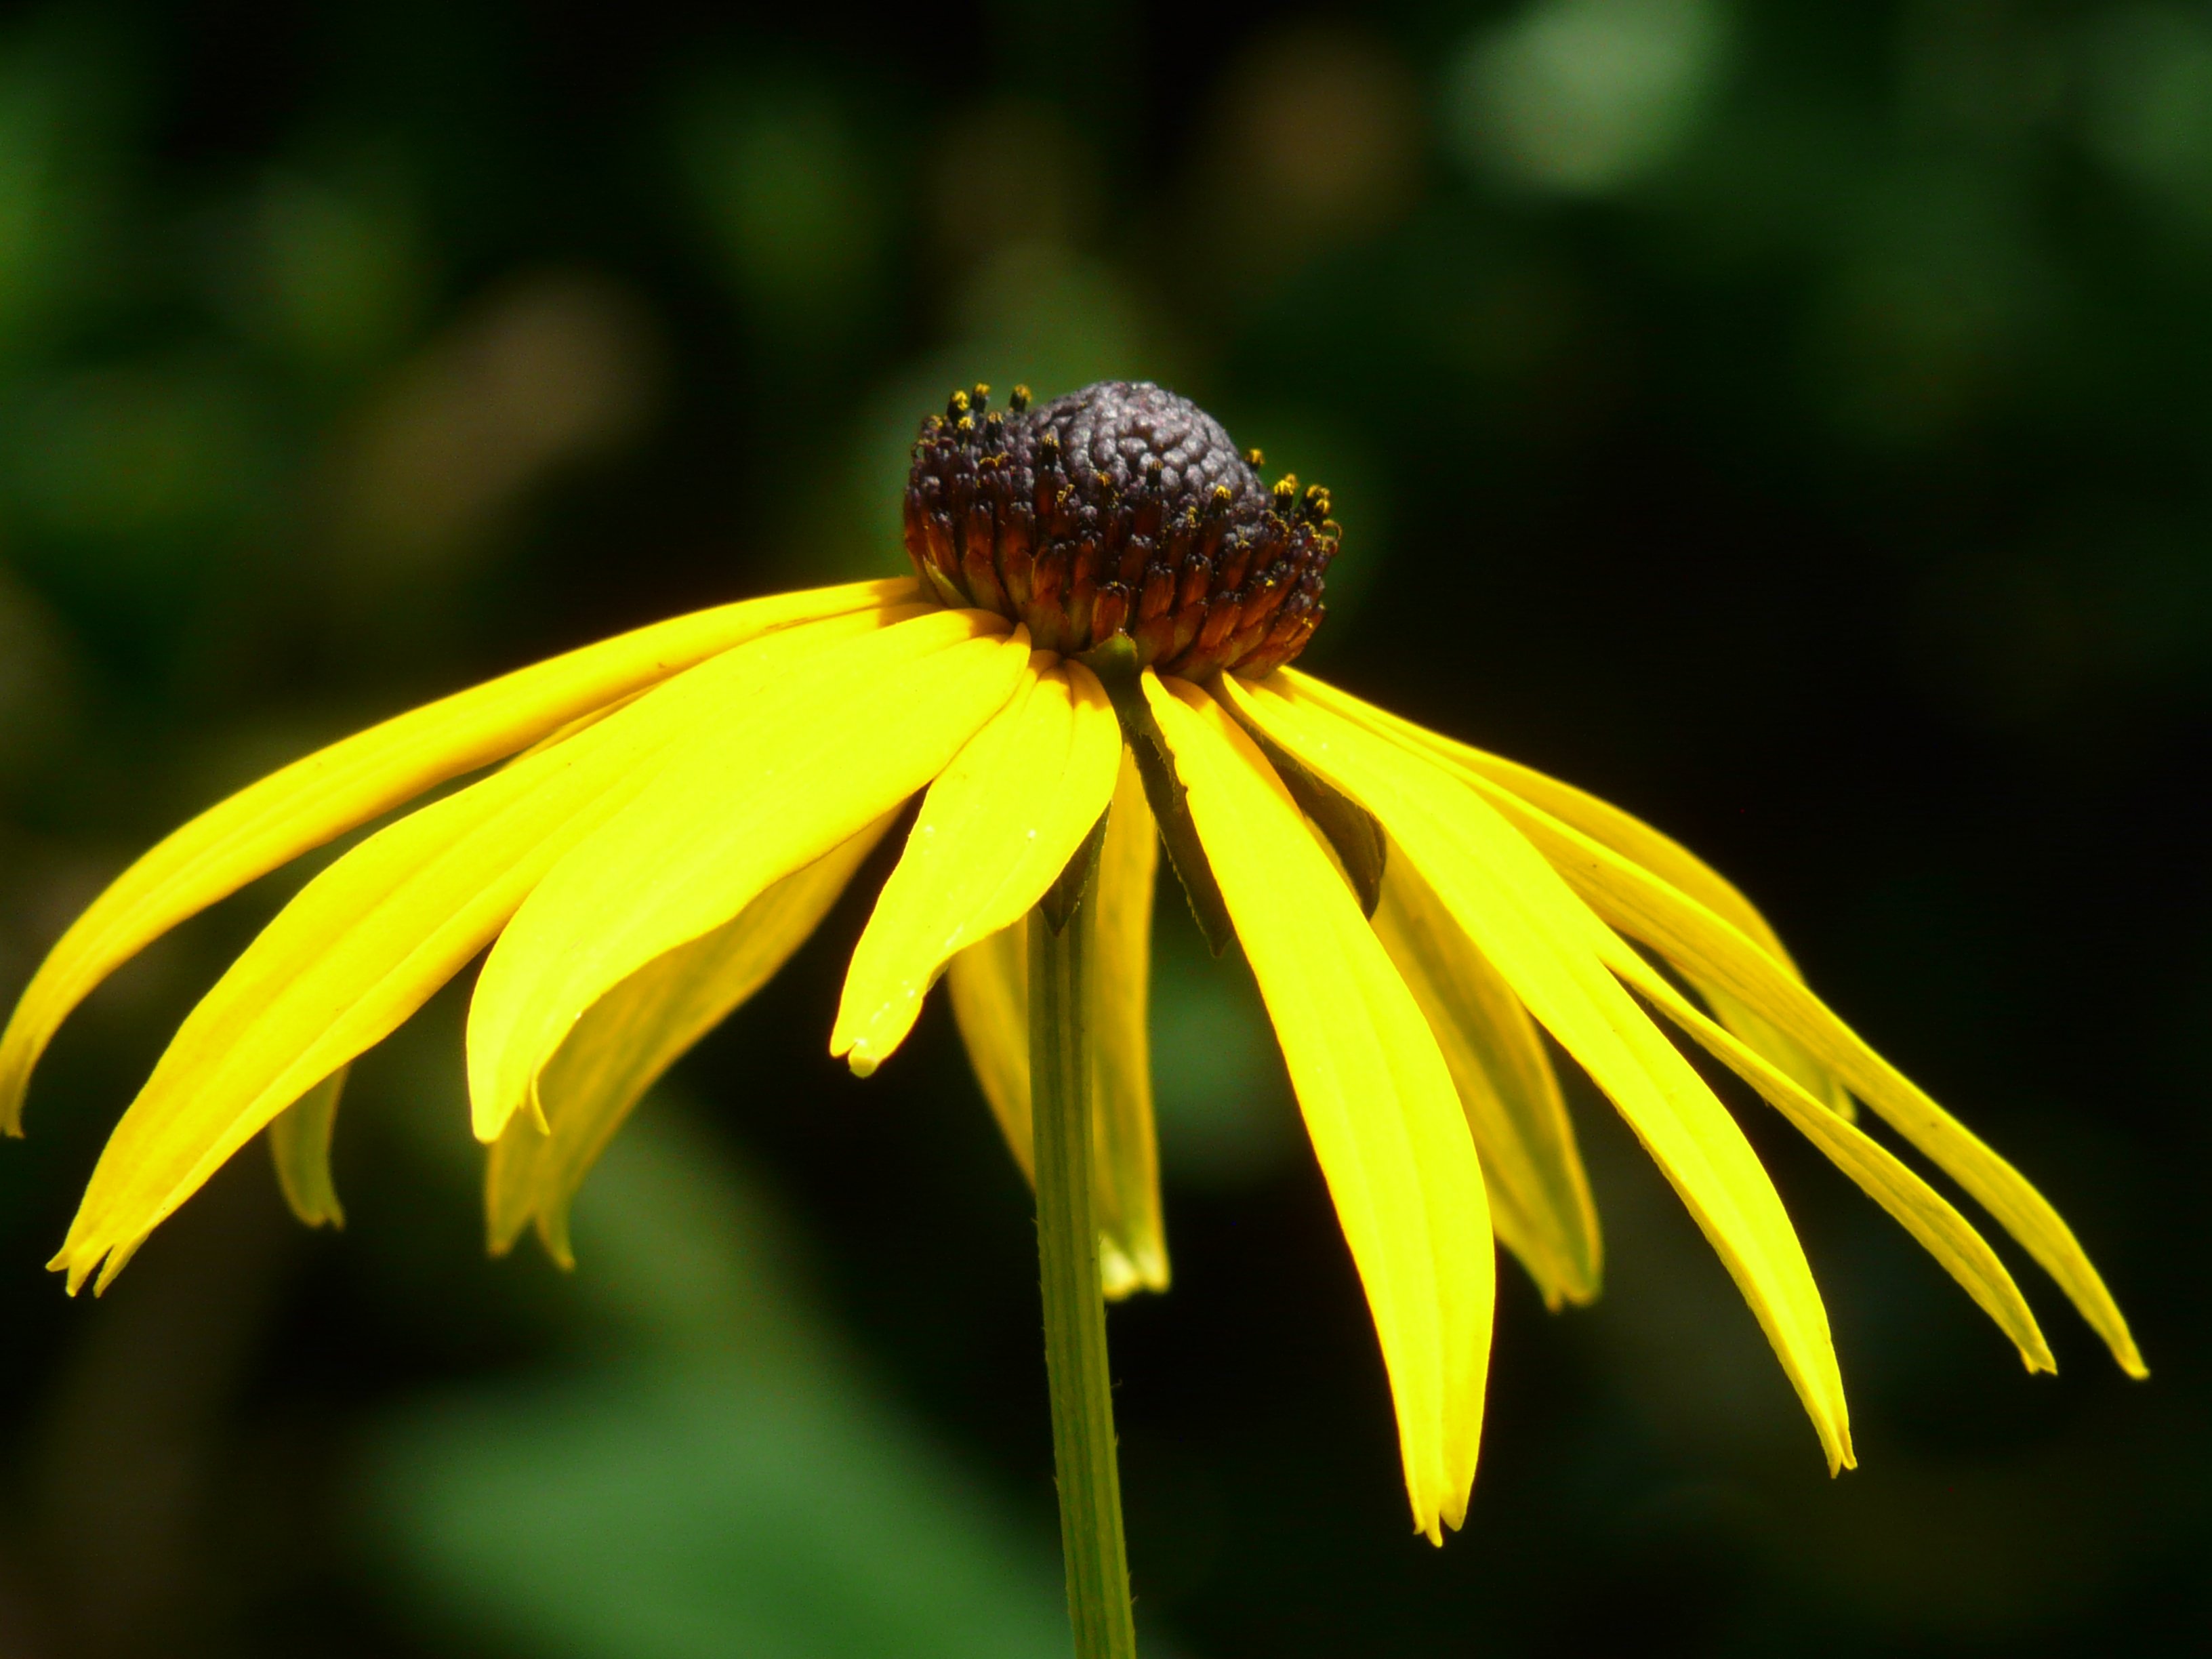
nature, blossom, plant, photography, leaf, flower, petal, bloom, pollen, green, insect, botany, yellow, flora, fauna, invertebrate, wildflower, close up, asteraceae, rudbeckia, nectar, macro photography, flowering plant, daisy family, shining coneflower, ordinary sonnenhut, rudbeckia fulgida, plant stem, land plant